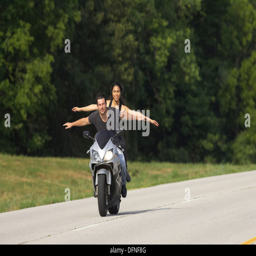
young couple ridding on a motorcycle